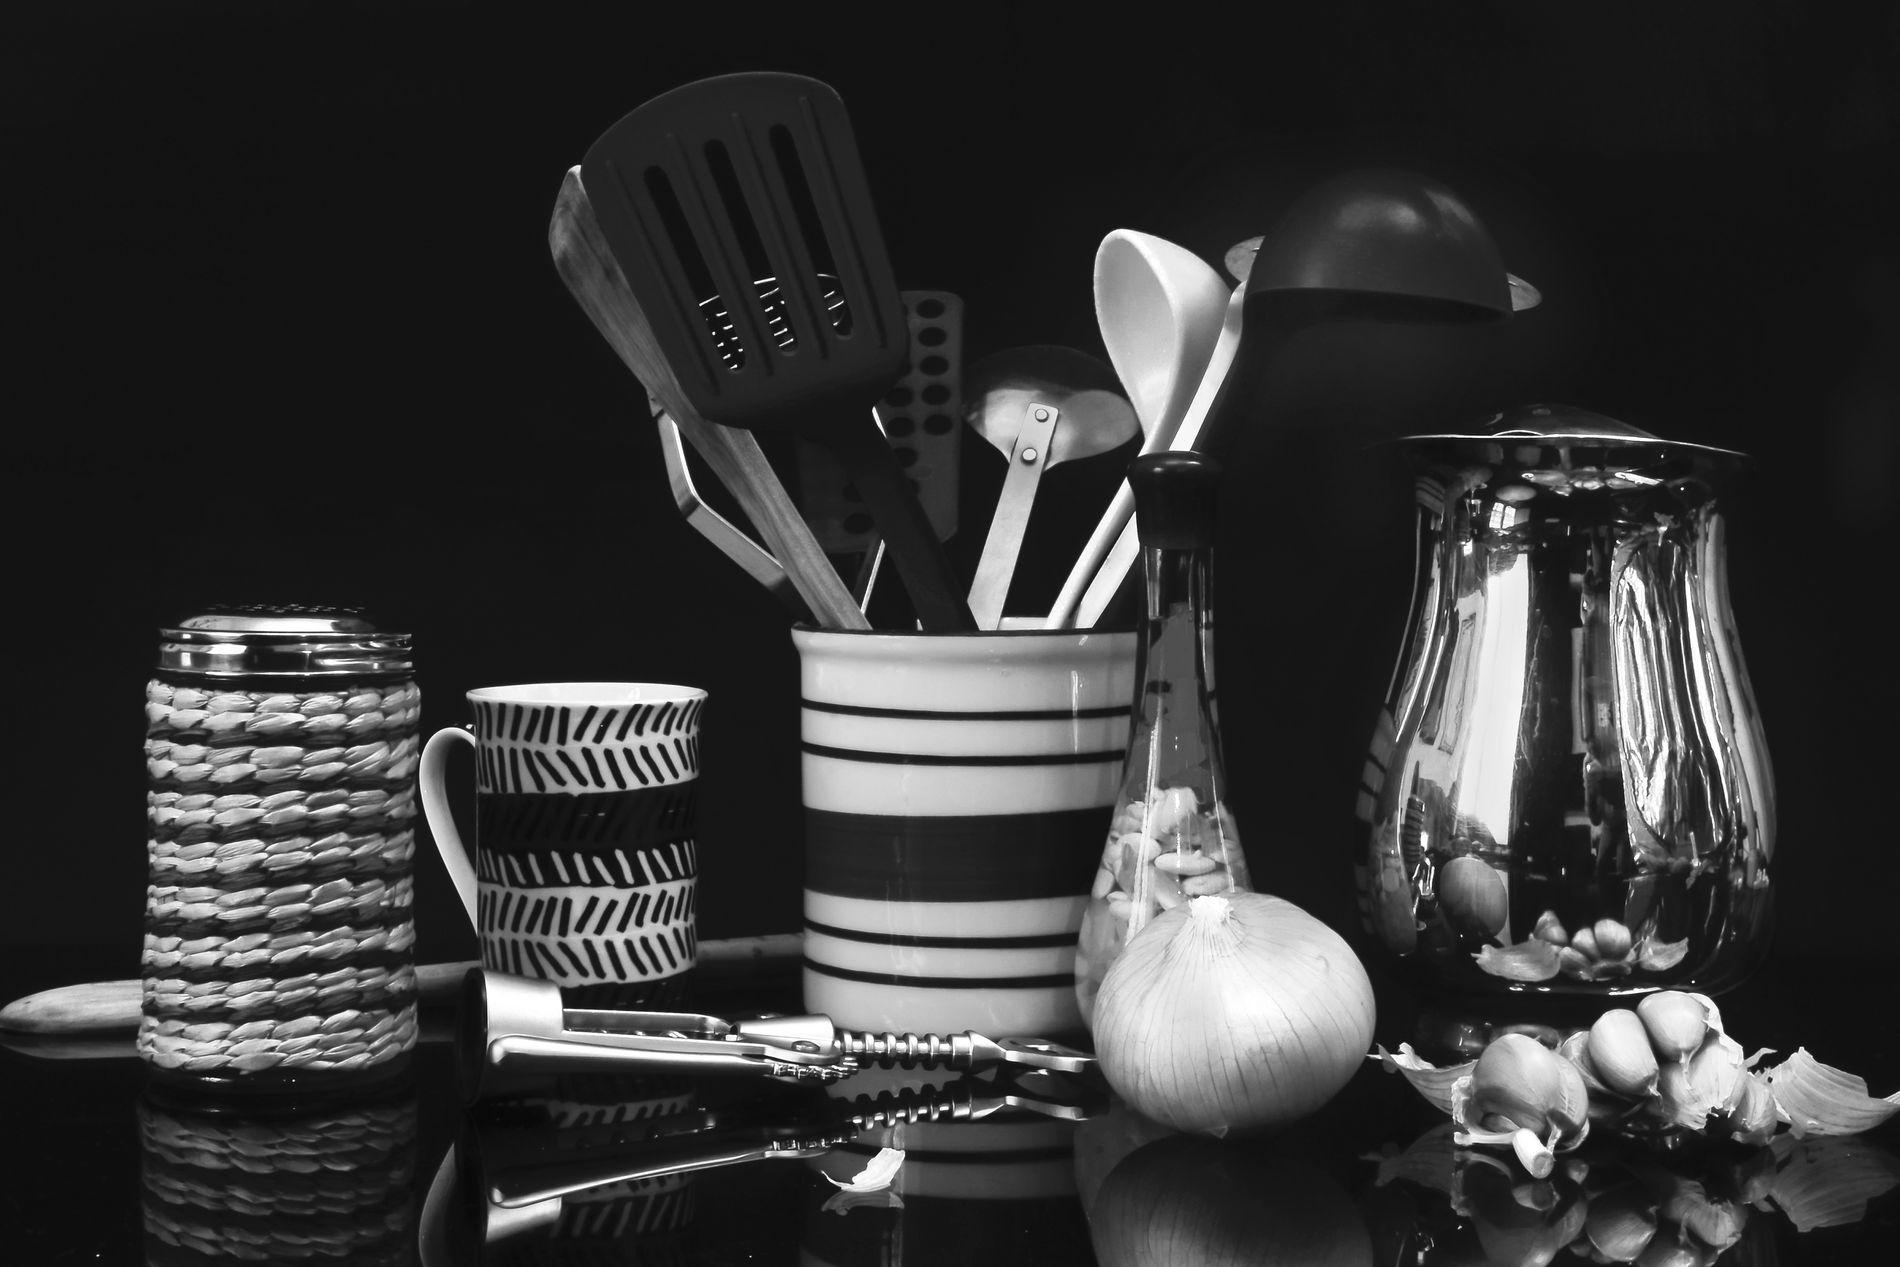
kitchenware
Some kitchenware and food items are reflected on a glass surface, there is a metal pitcher, a striped mug, and a striped cup holding spatulas, spoons, and a ladle. In front there is a corkscrew and some garlic. a pepper grinder and a shiny metal pitcher sit nearby. An onion and some loose garlic cloves are in front. The photo is in black and white.
A black and white close up shot taken from the front at eye level. It shows all the kitchenware clearly reflected on a shiny surface with good focus and soft lighting. The background is dark making the objects stand out. The objects and everything are in sharp focus creating a well arranged atmosphere.
Labels: Cup, Cutlery, Spoon, Kitchen Utensil, Spatula, Ladle, Food, Produce, Garlic, Plant, Vegetable, onion, garlic, glass, kettle, kitchenware, jar, black background, corkscrew, metal pitcher, pepper grinder
Camera: NIKON CORPORATION NIKON D7100
Lens: 18.0-140.0 mm f/3.5-5.6, AF-S DX Nikkor 18-140mm f/3.5-5.6G ED VR
Aperture: F29
Exposure: 3 sec
ISO: 100
Focal length: 34.0 mm